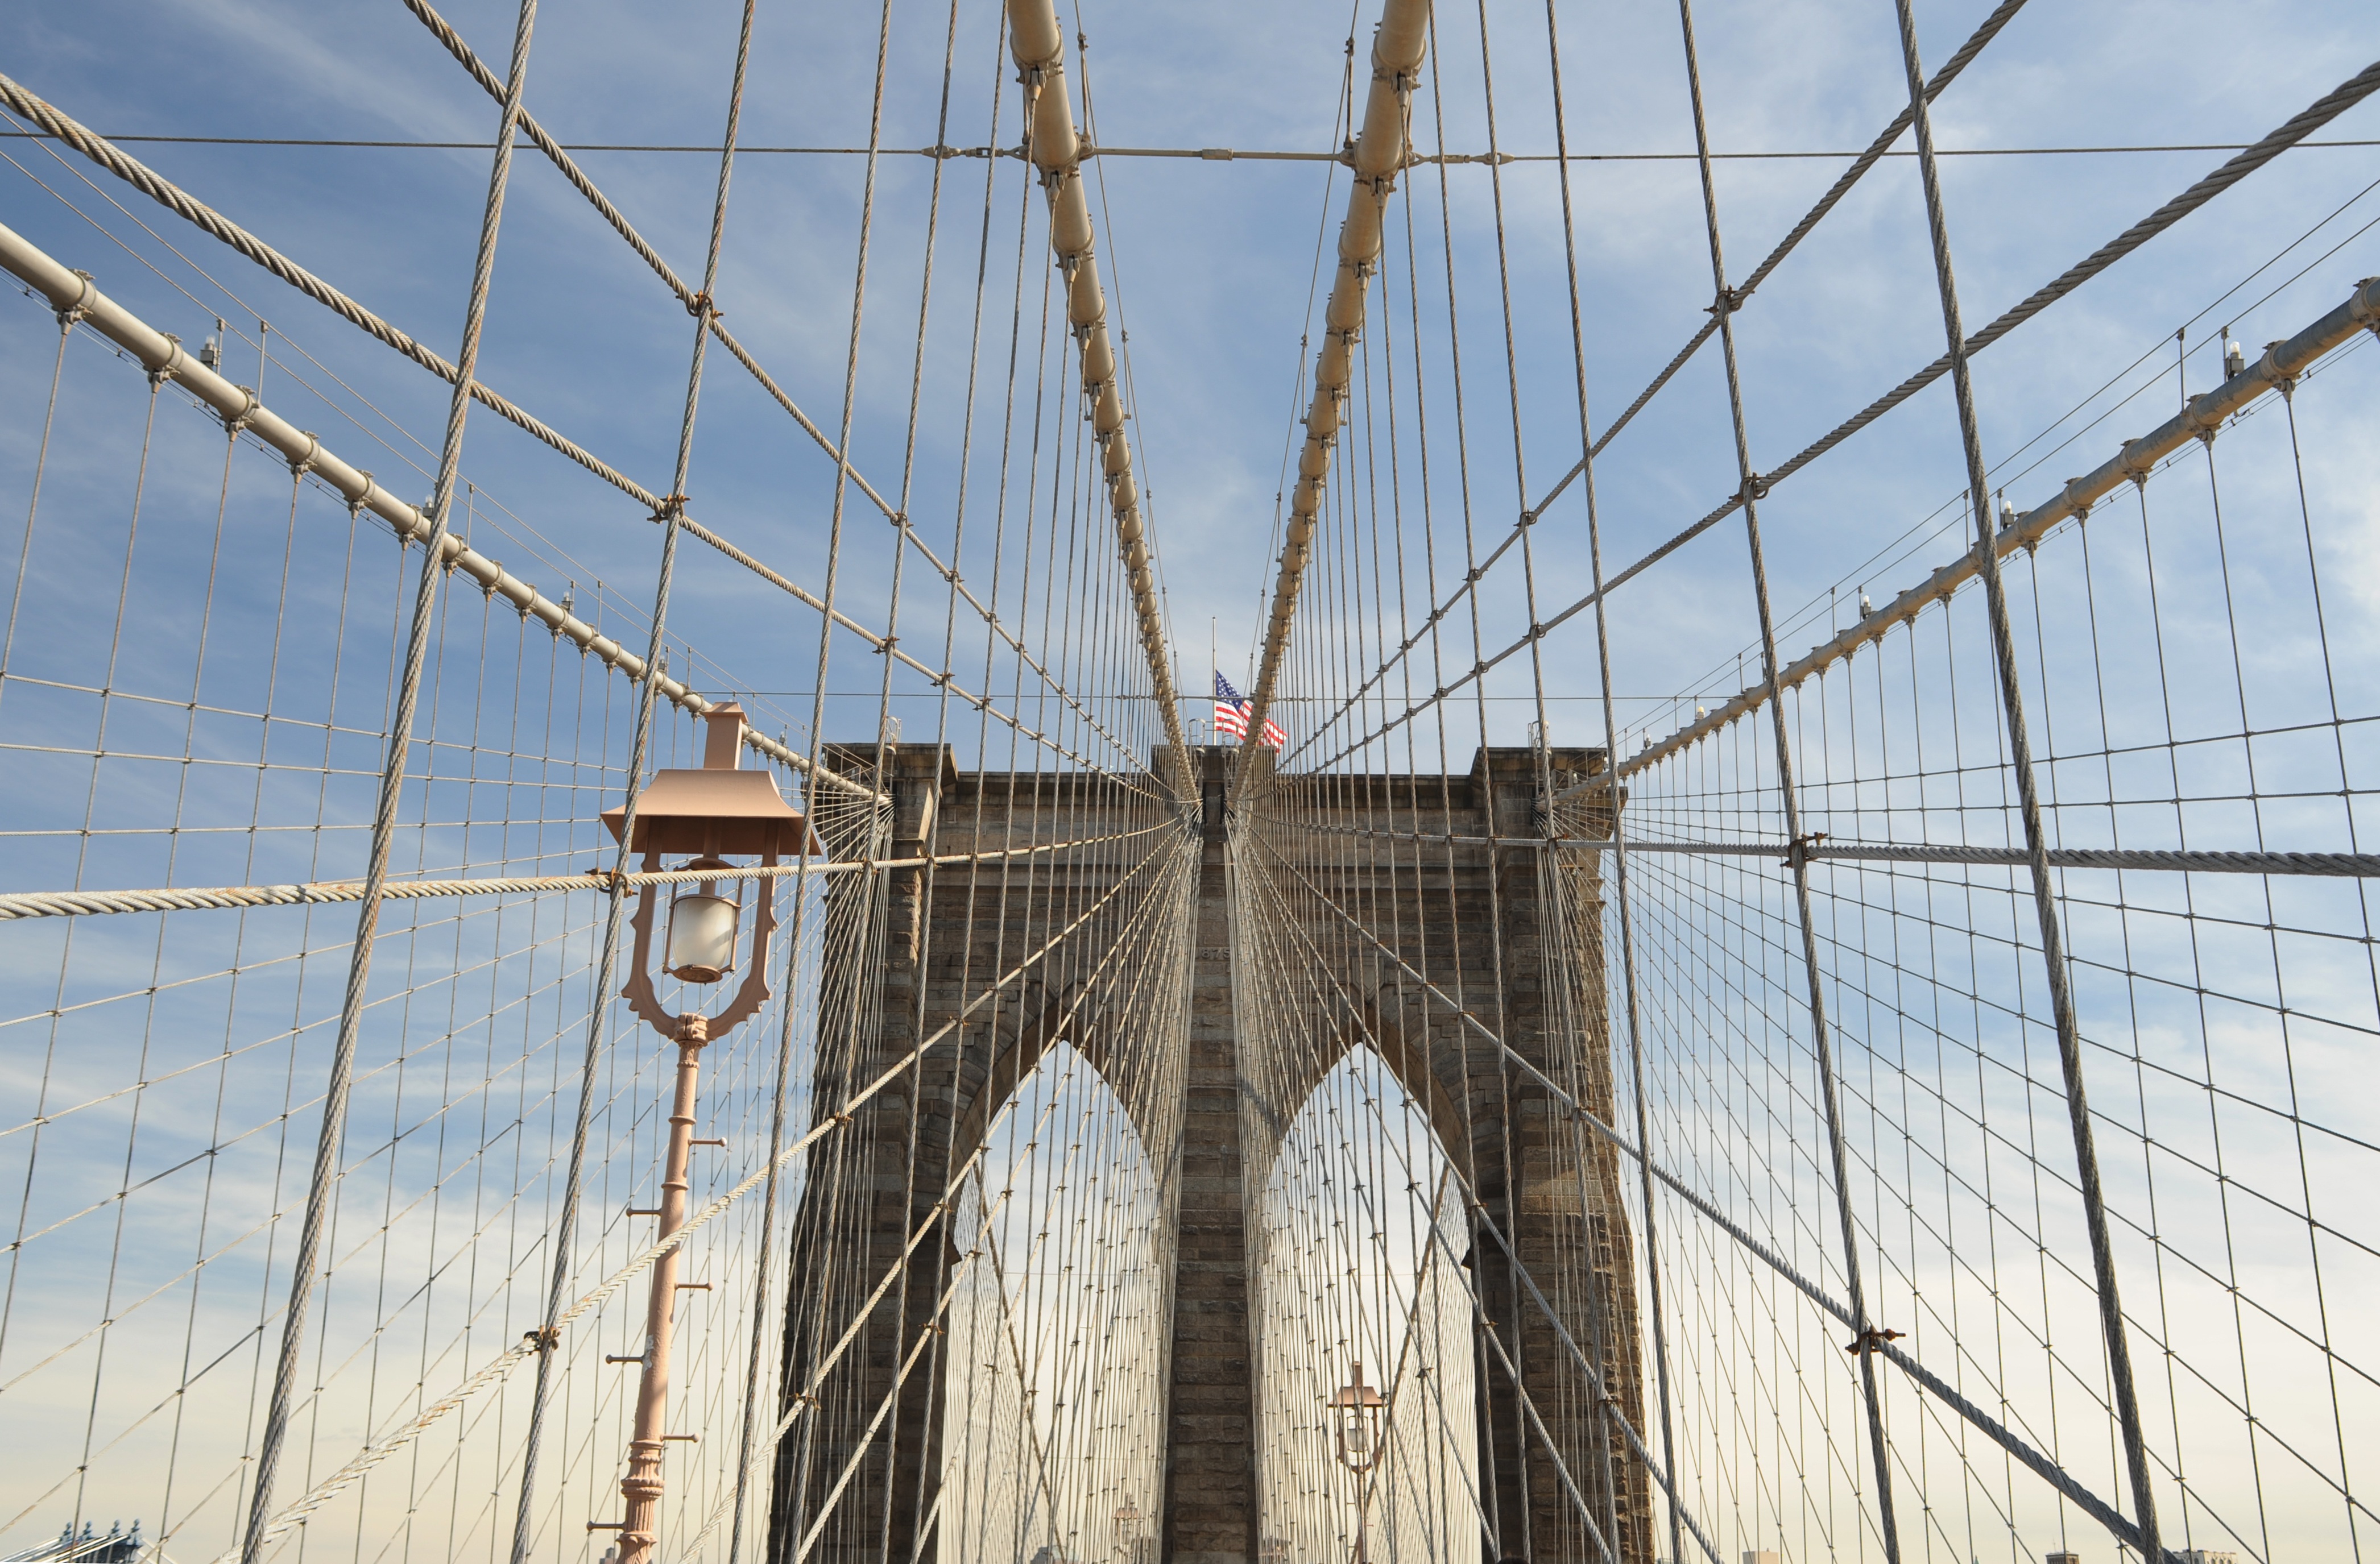
sky, bridge, new york, manhattan, new york city, tourist, travel, suspension bridge, line, vehicle, brooklyn bridge, mast, flag, usa, america, holiday, united states, clouds, sailing ship, big apple, cable stayed bridge, tall ship, margit wallner, instead of